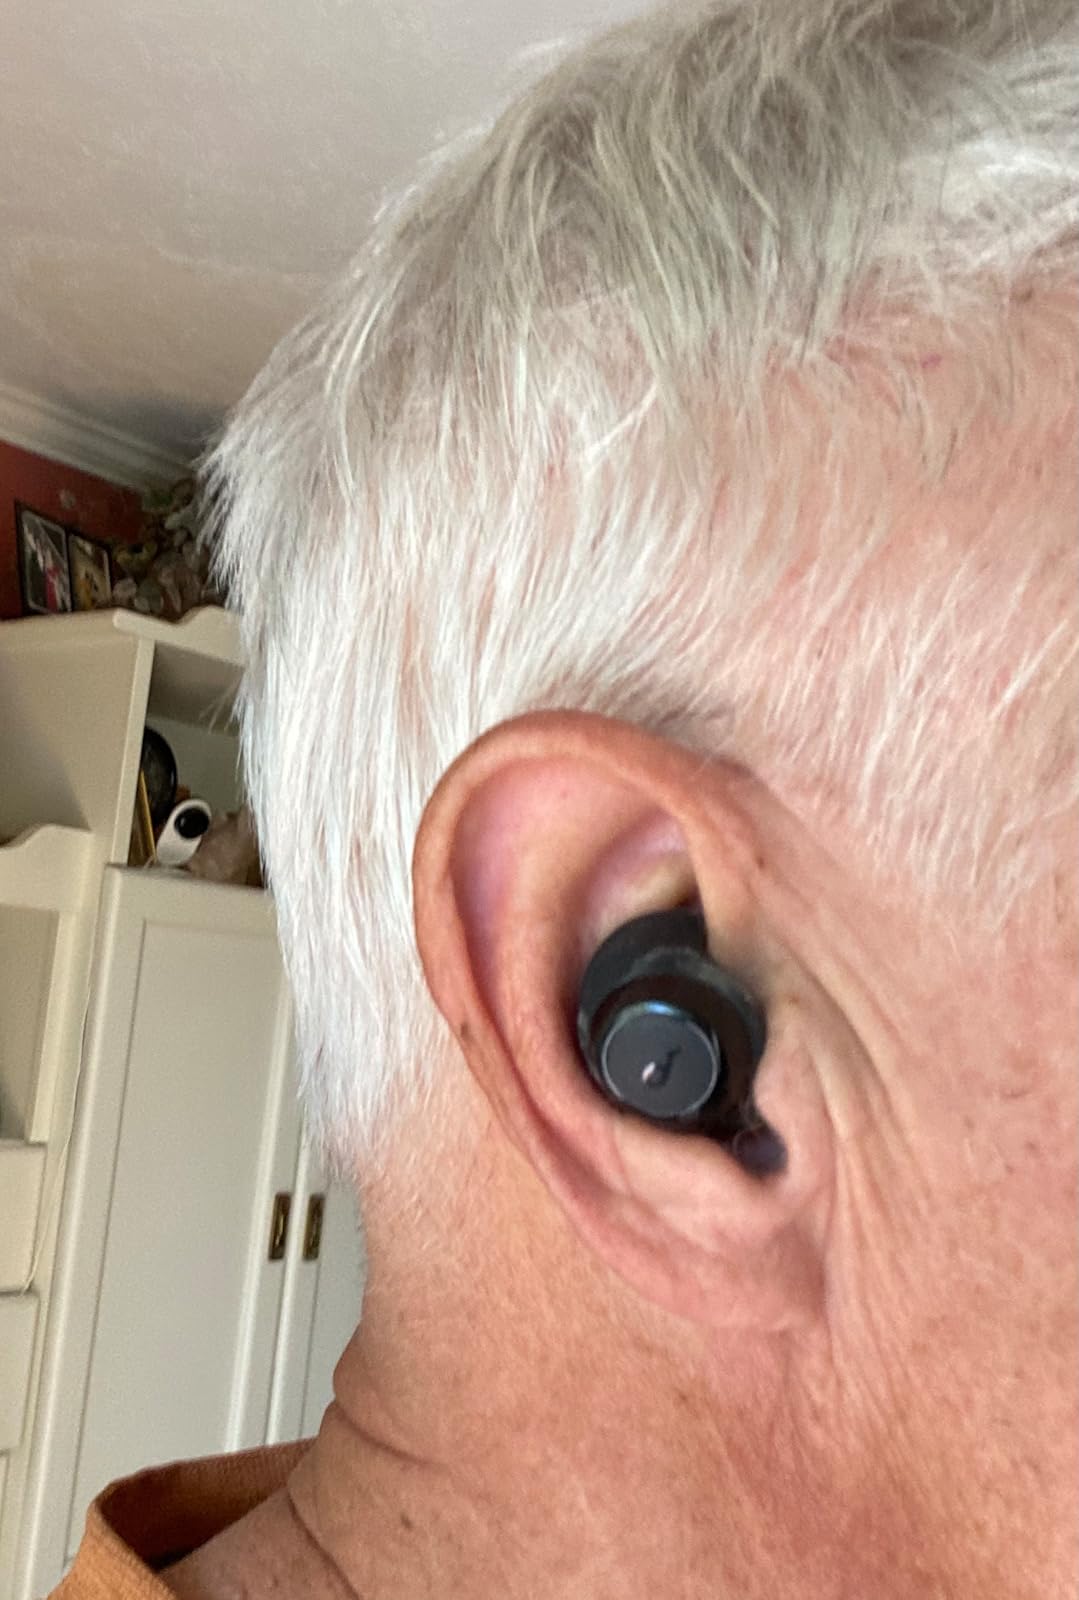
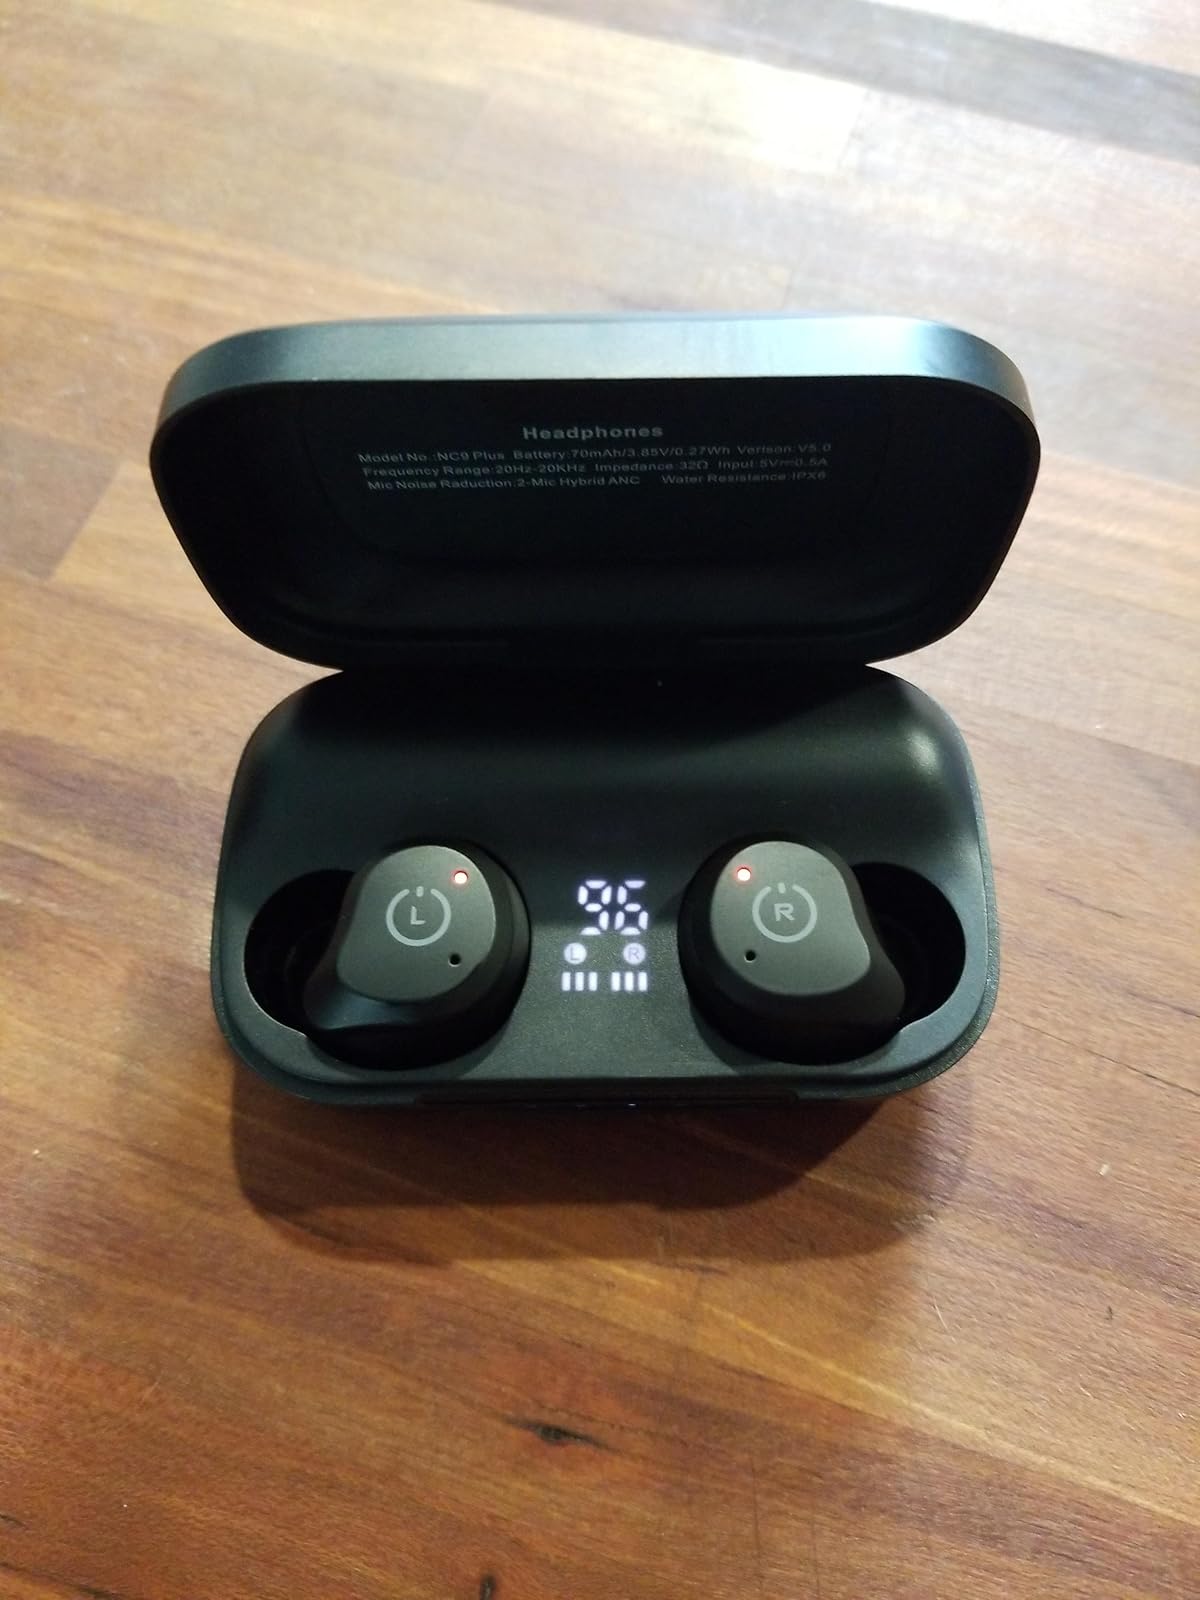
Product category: earbuds
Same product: no